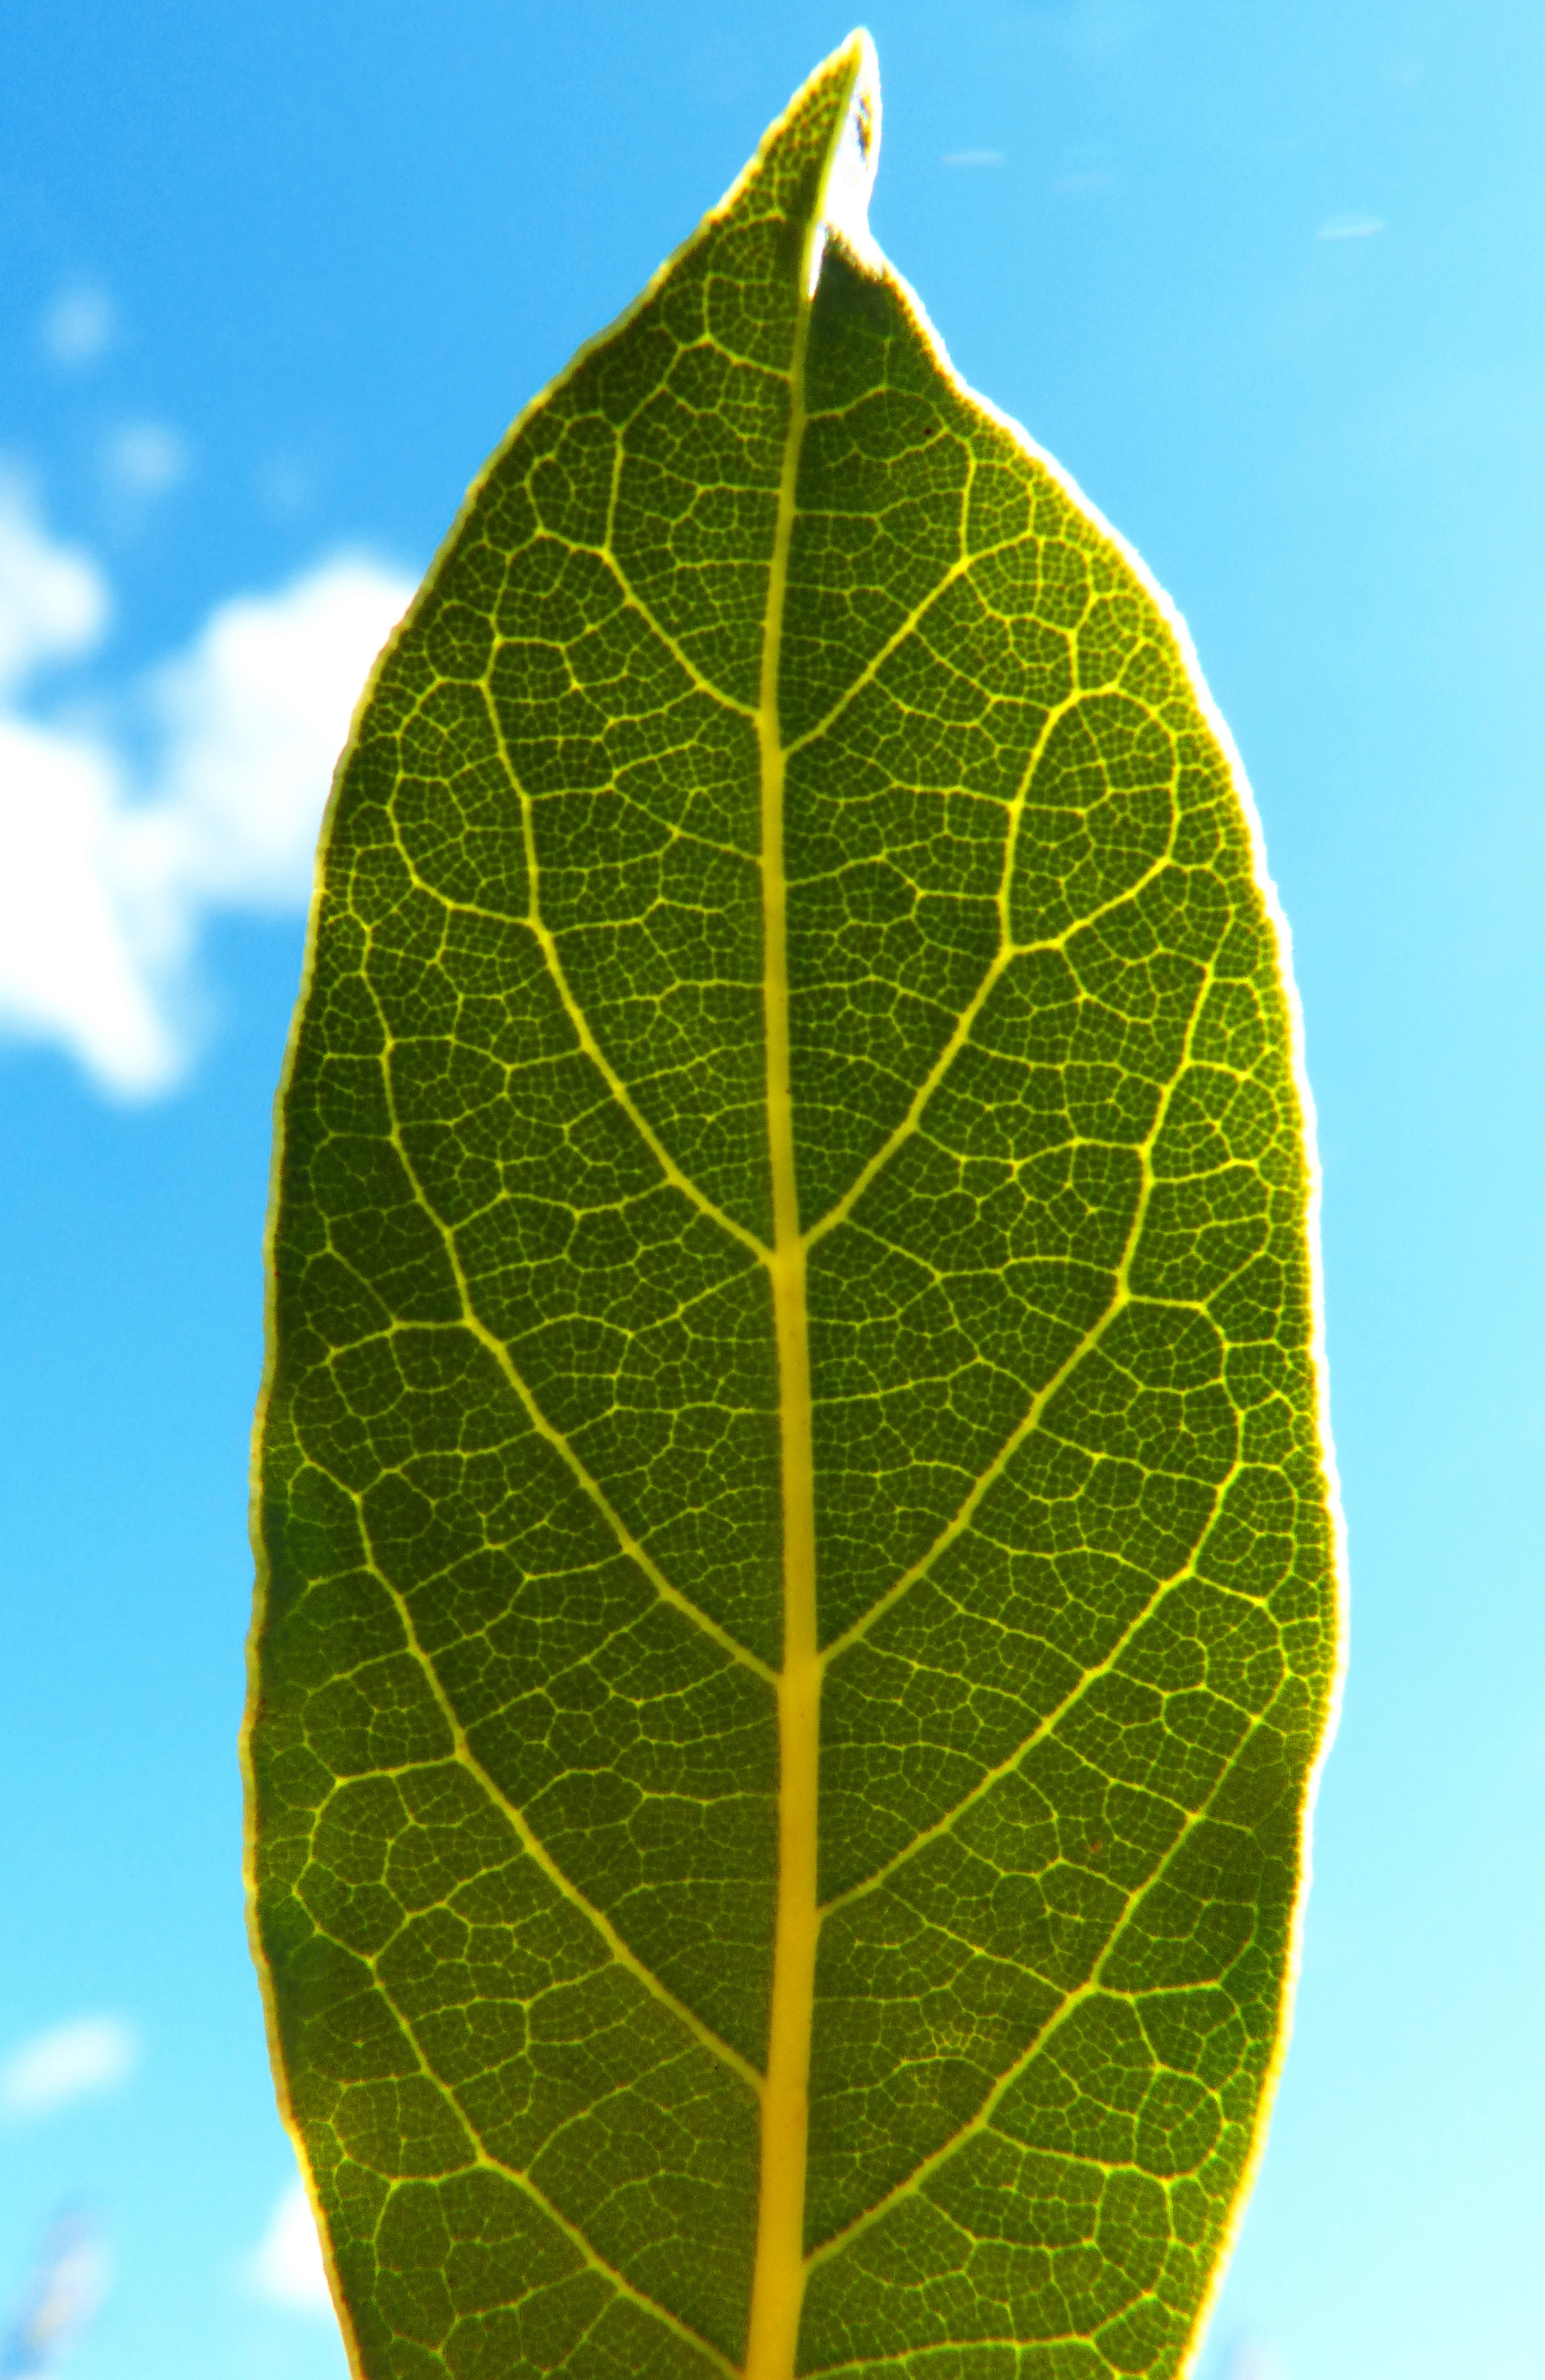
tree, nature, branch, plant, sunlight, leaf, flower, green, botany, yellow, flora, spices, backlight, laurel, macro photography, flowering plant, ramifications, plant stem, land plant